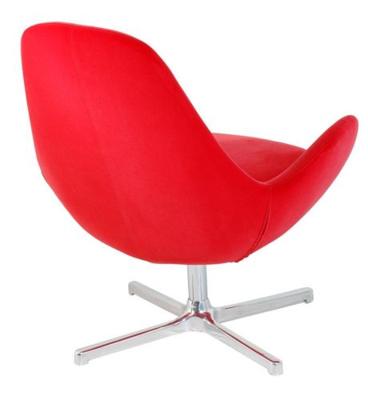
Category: chair